Jon Moxley

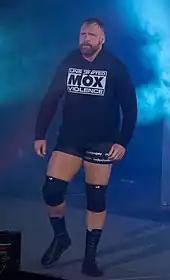
Moxley in October 2019

On the August 13, 2018, episode of "Raw", Ambrose returned with a new look consisting of short hair, a full beard, and a more muscular physique. He assisted Rollins against an attack from Drew McIntyre and Dolph Ziggler. Six days later, he assisted Rollins in winning the Intercontinental Championship from Ziggler at SummerSlam. The following night on "Raw", Ambrose and Rollins aided Universal Champion Roman Reigns in attacking Braun Strowman when the latter attempted to cash-in his Money in the Bank contract, once again reuniting The Shield. At Hell in a Cell, Ambrose and Rollins were unsuccessful in defeating Ziggler and McIntyre for the Raw Tag Team Championship. In October, The Shield defeated Ziggler, McIntyre, and Strowman at Super Show-Down. Two nights later on "Raw", they were defeated by the same trio in a rematch. After the match, a frustrated Ambrose walked away from his teammates.